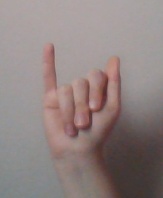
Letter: meem